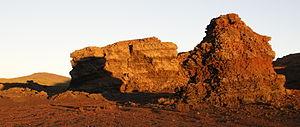
Les Gendarmes
Le piton Chisny est un édifice volcanique appartenant au massif du Piton de la Fournaise, sur l'île de La Réunion. Il culmine à 2 440 mètres d'altitude et domine d'environ 200 mètres le plateau environnant. L'éruption strombolienne dont il est issu, s'est produite il y a environ 1 000 ans. Ses projections ont recouvert de scories la plaine des Sables et ont donné à celle-ci son actuel aspect désertique et « lunaire ». Les ultimes bouches d'émission du piton Chisny se trouvent au pied du piton, à l'est, et sont appelées « cratères Aubert de la Rüe ».